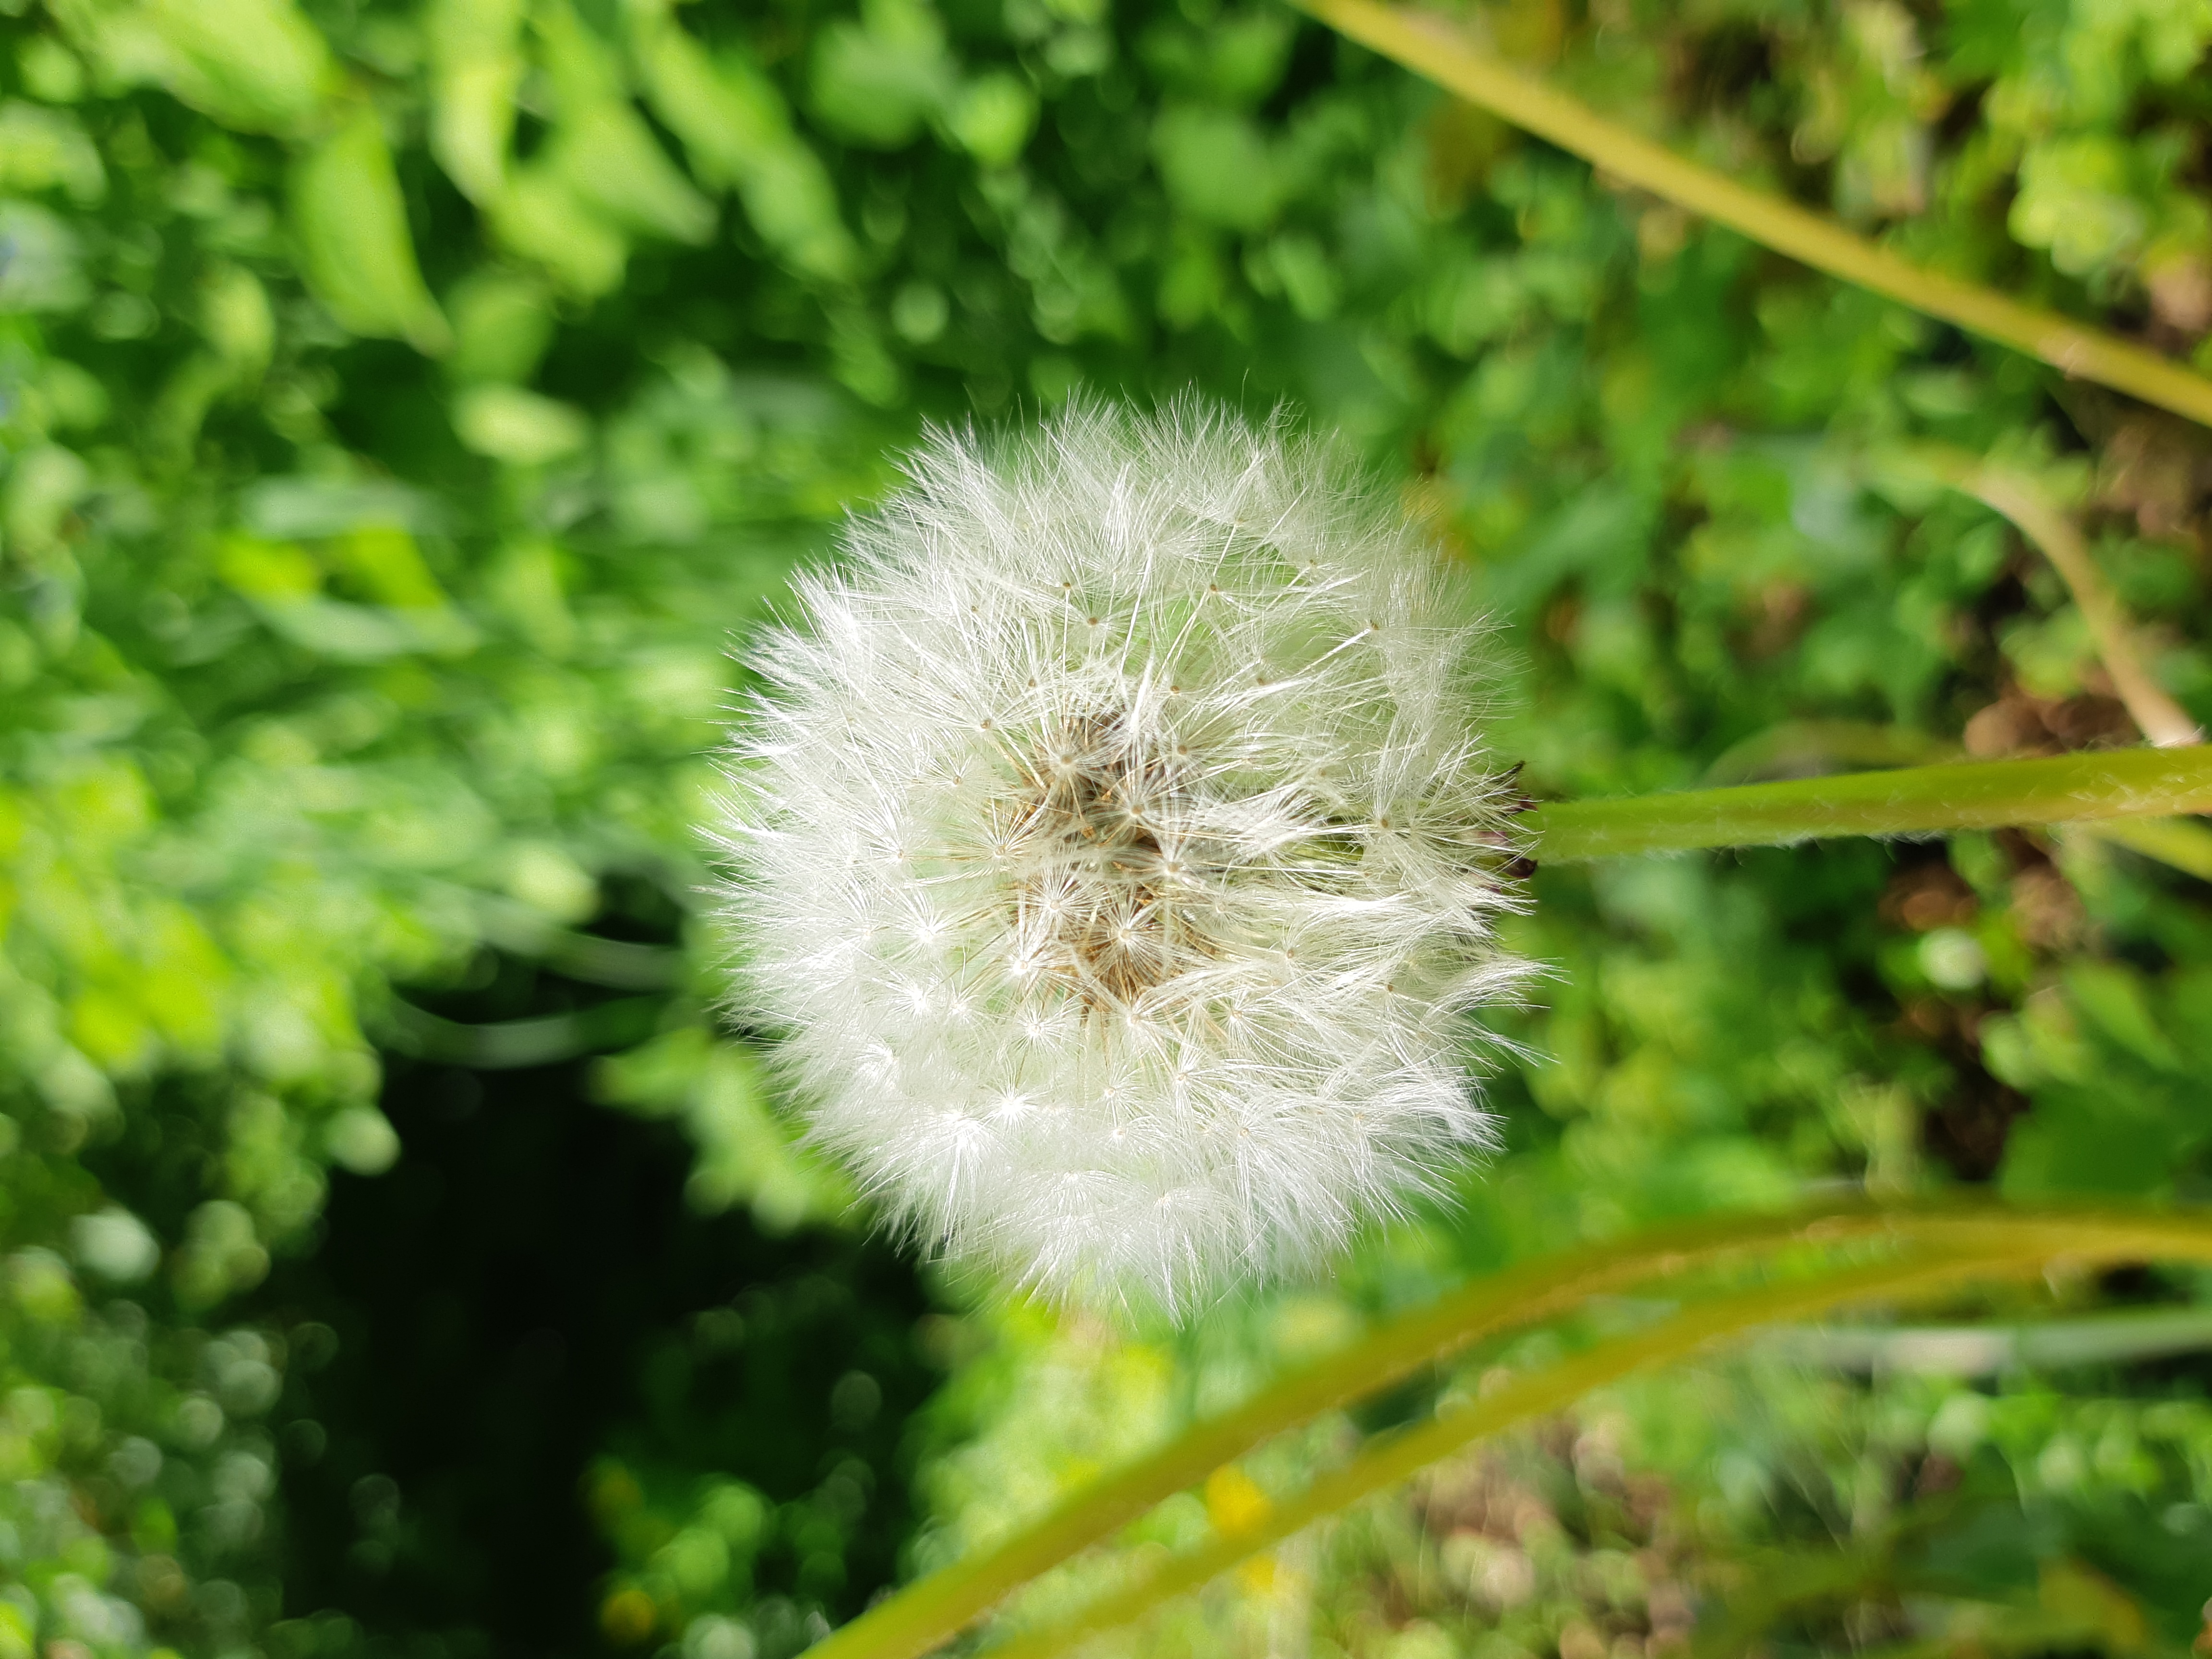
dandelion, summer, flora, flower, plant, grass, close up, crassocephalum, spring, plant stem, sow thistles, macro photography